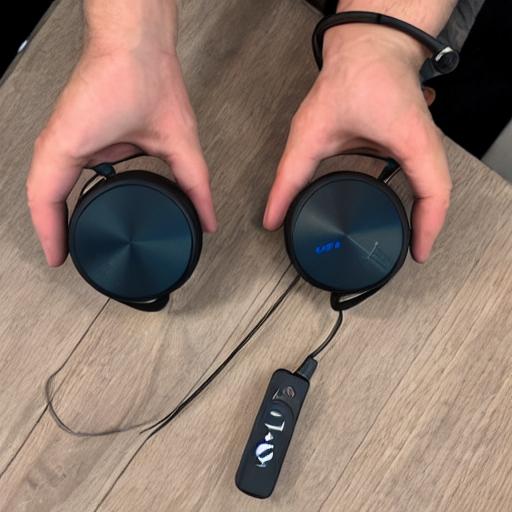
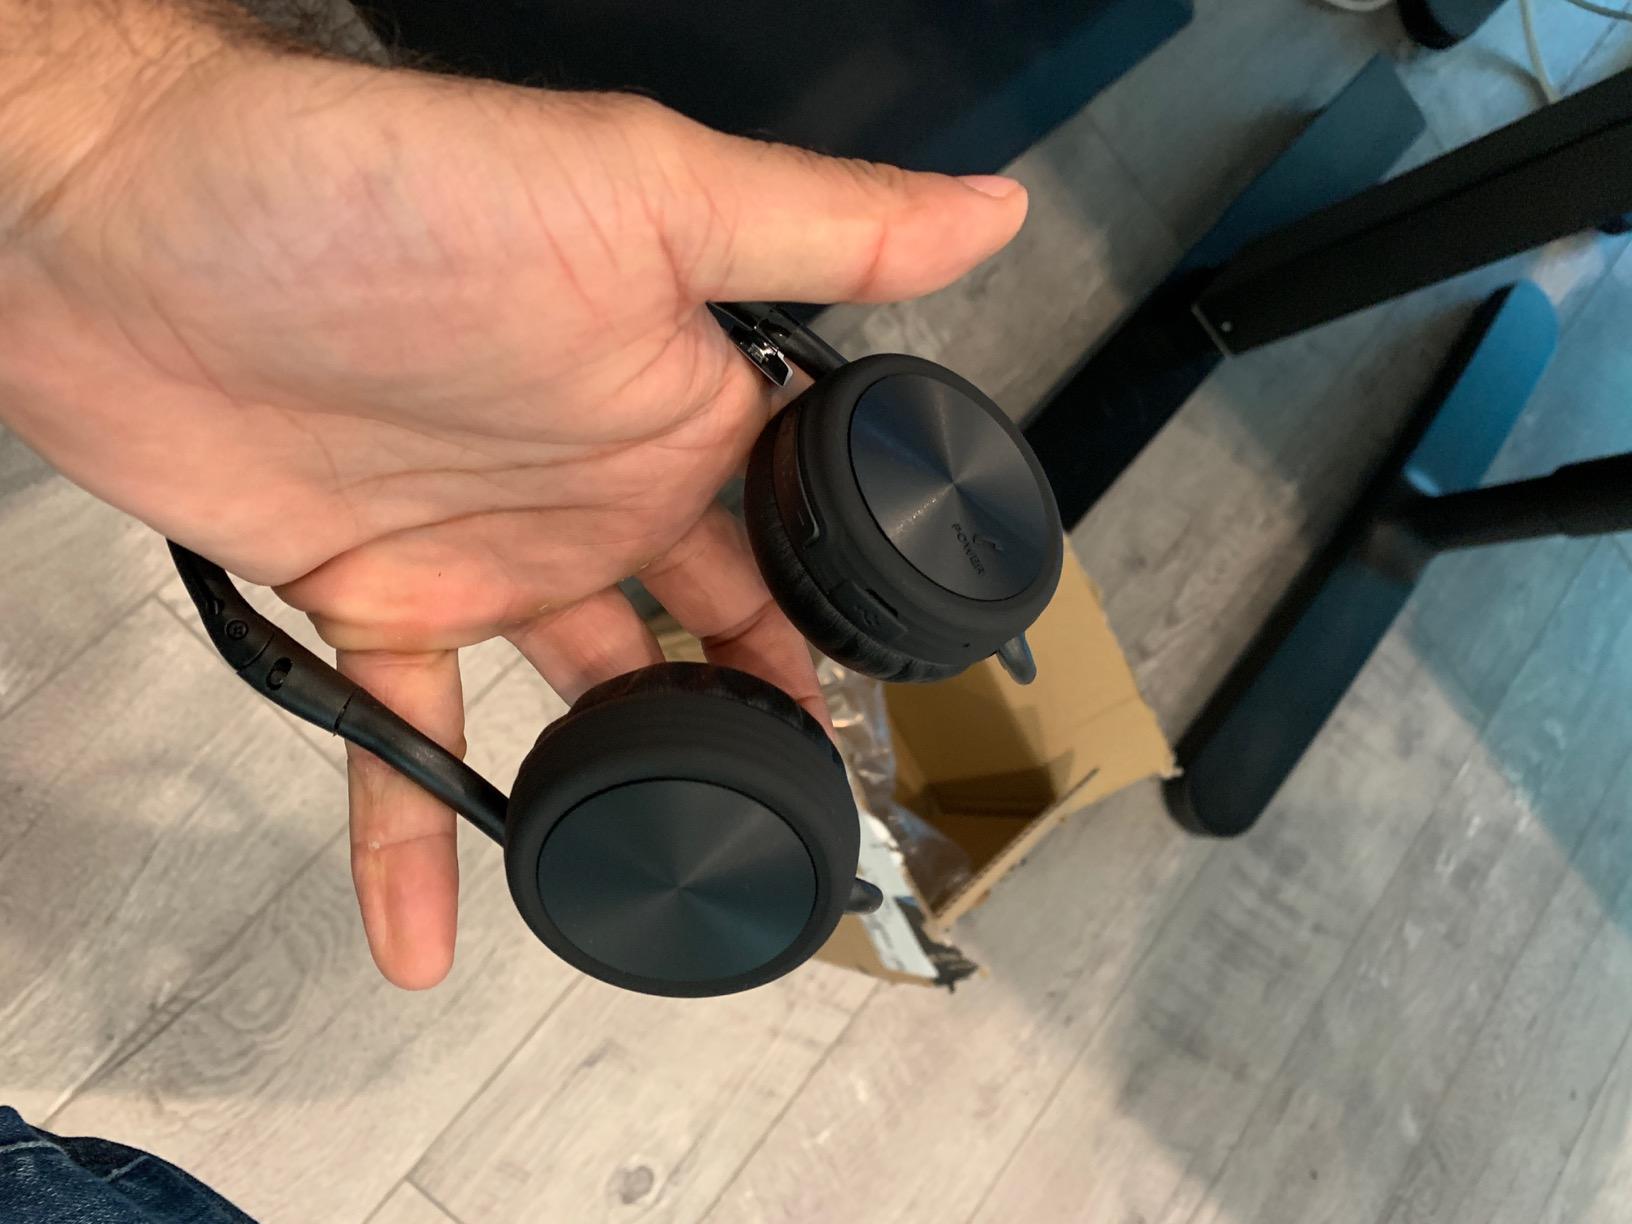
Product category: headphones
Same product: no